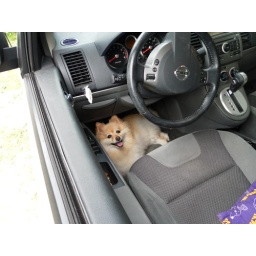
She loves the outdoors, is OK sleeping in the tent, but when push comes to shove, the car is home....